Char B1

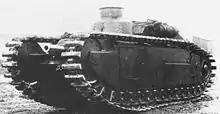
The FCM 21

The lightest prototype was the FCM 21 at 15.64 tonnes. It resembled a scaled-down Char 2C, the giant tank produced by the same company. It was very elongated with a length of 6.5 metres and width of 2.05 metres. A rather large riveted turret with a stroboscopic cupola, adopted from the Char 2C, brought its height to 2.52 metres. Like the superheavy tank it had no real spring system for the twelve small wheels per side. Separate clutches for each snake track enabled it to horizontally point the 75 mm howitzer in the middle of the hull. It used the same Panhard engine as the FAHM type and its speed was the lowest of all at 17.4 km/h. However, its 500-litre fuel tanks allowed for the best range at 175 kilometres.